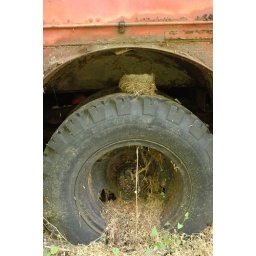
Old Chevy tow truck in woods is now a large bird house